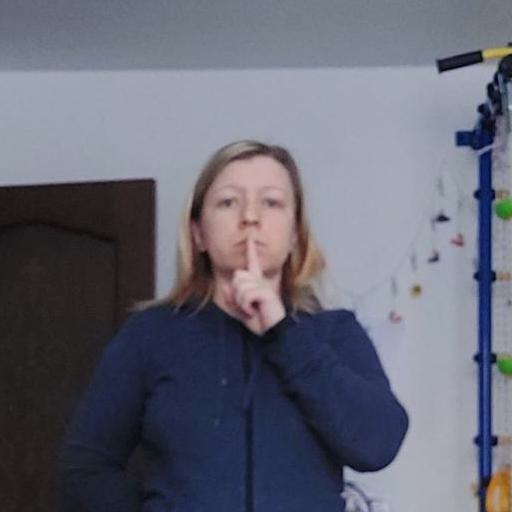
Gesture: mute